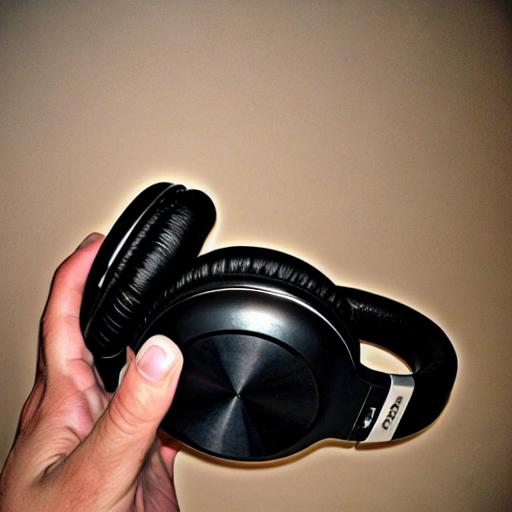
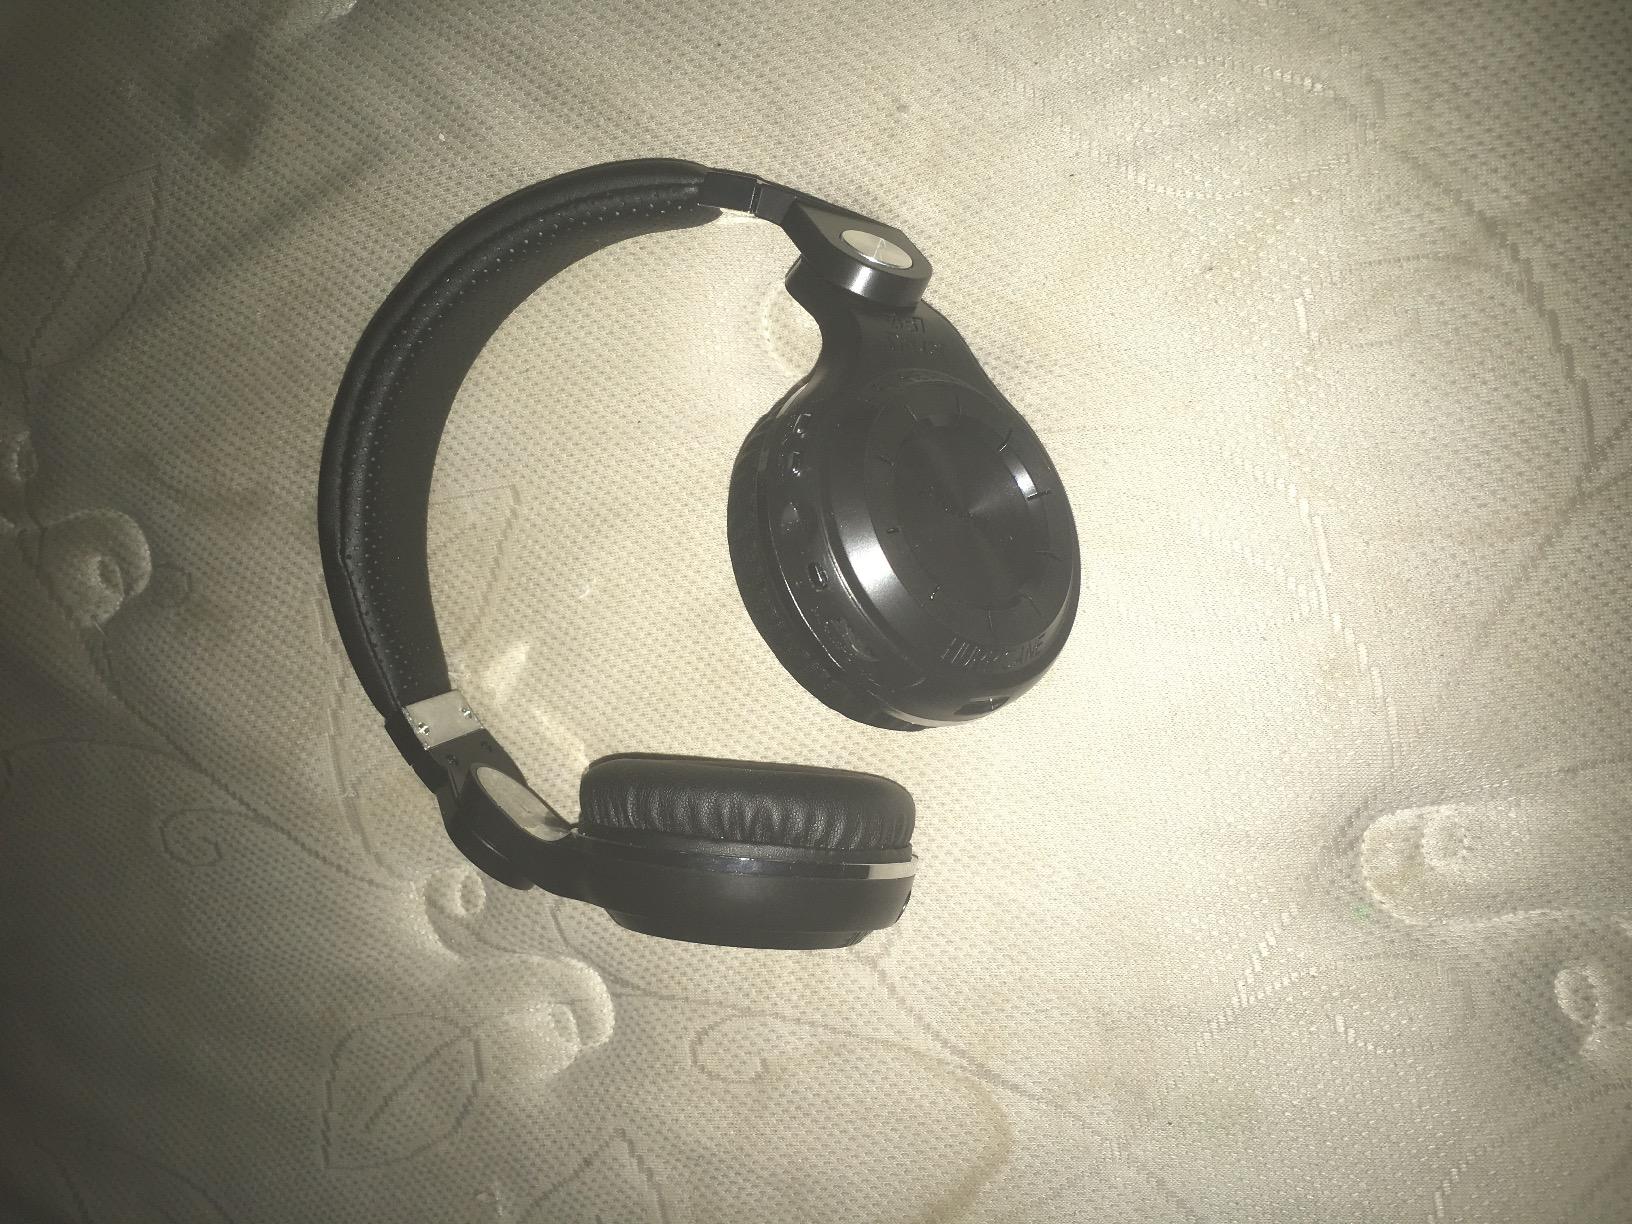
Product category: headphones
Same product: no